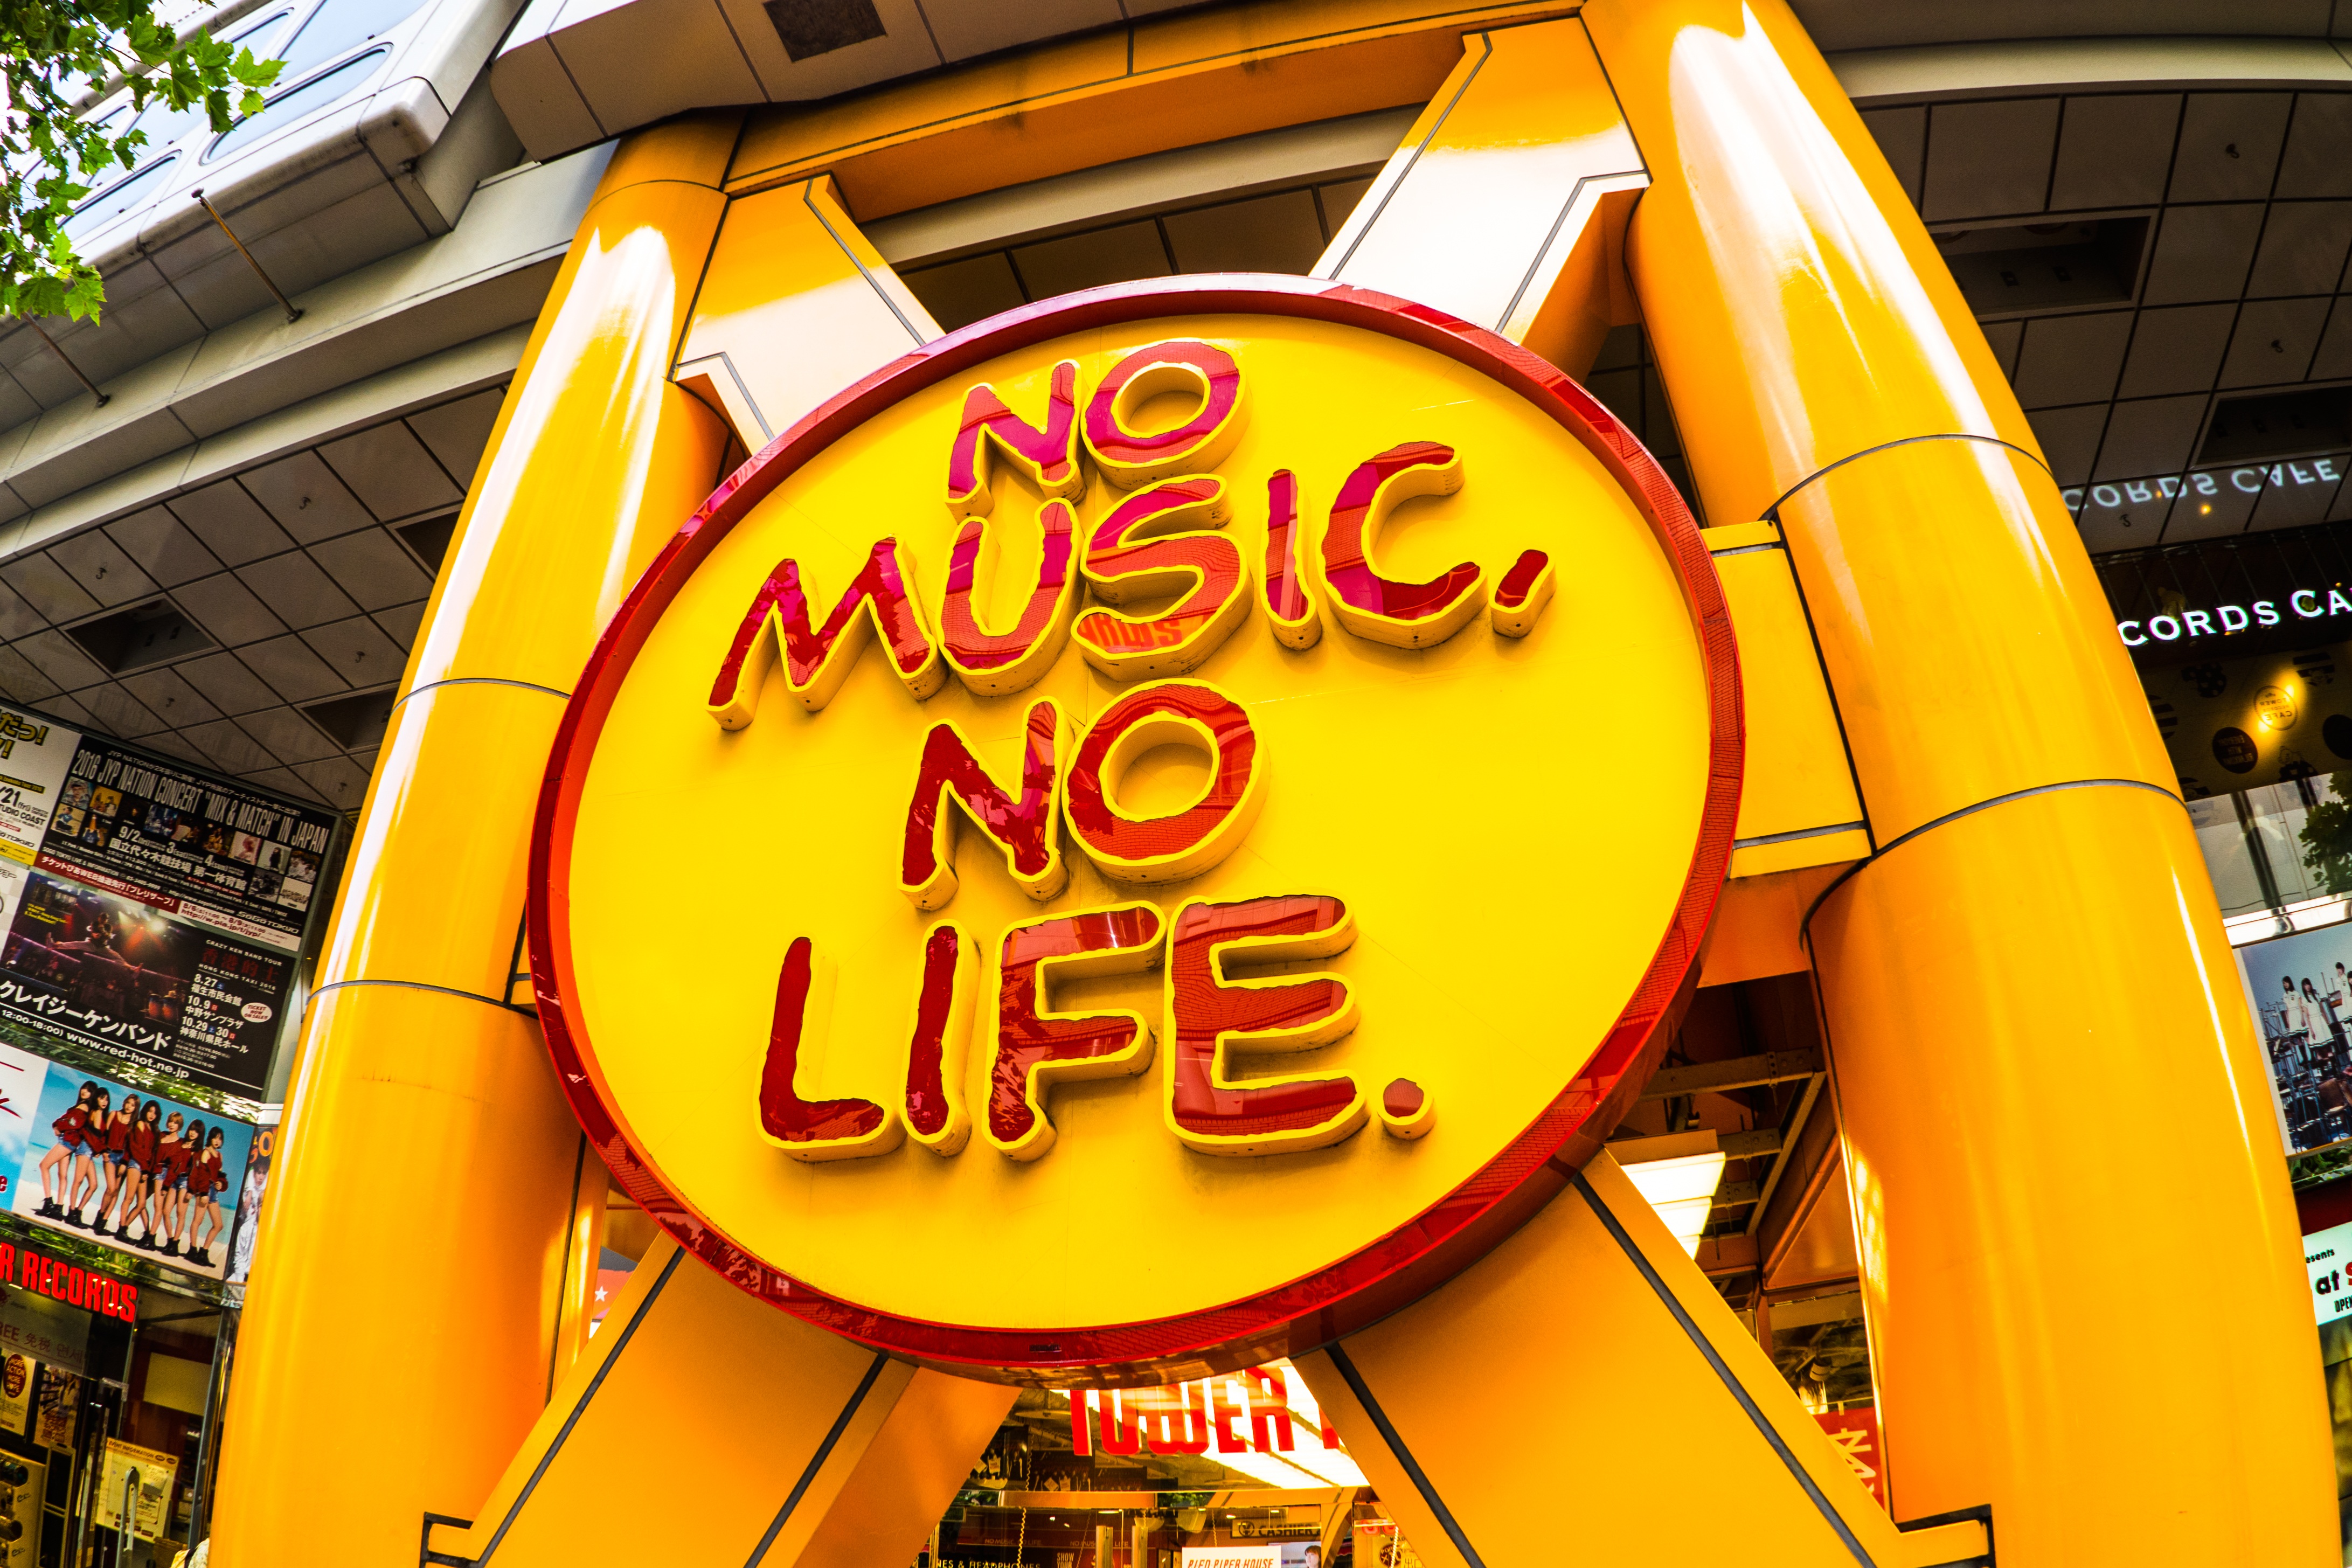
music, advertising, sign, yellow, signage, neon, shibuya, billboard, tower records, tower leh code